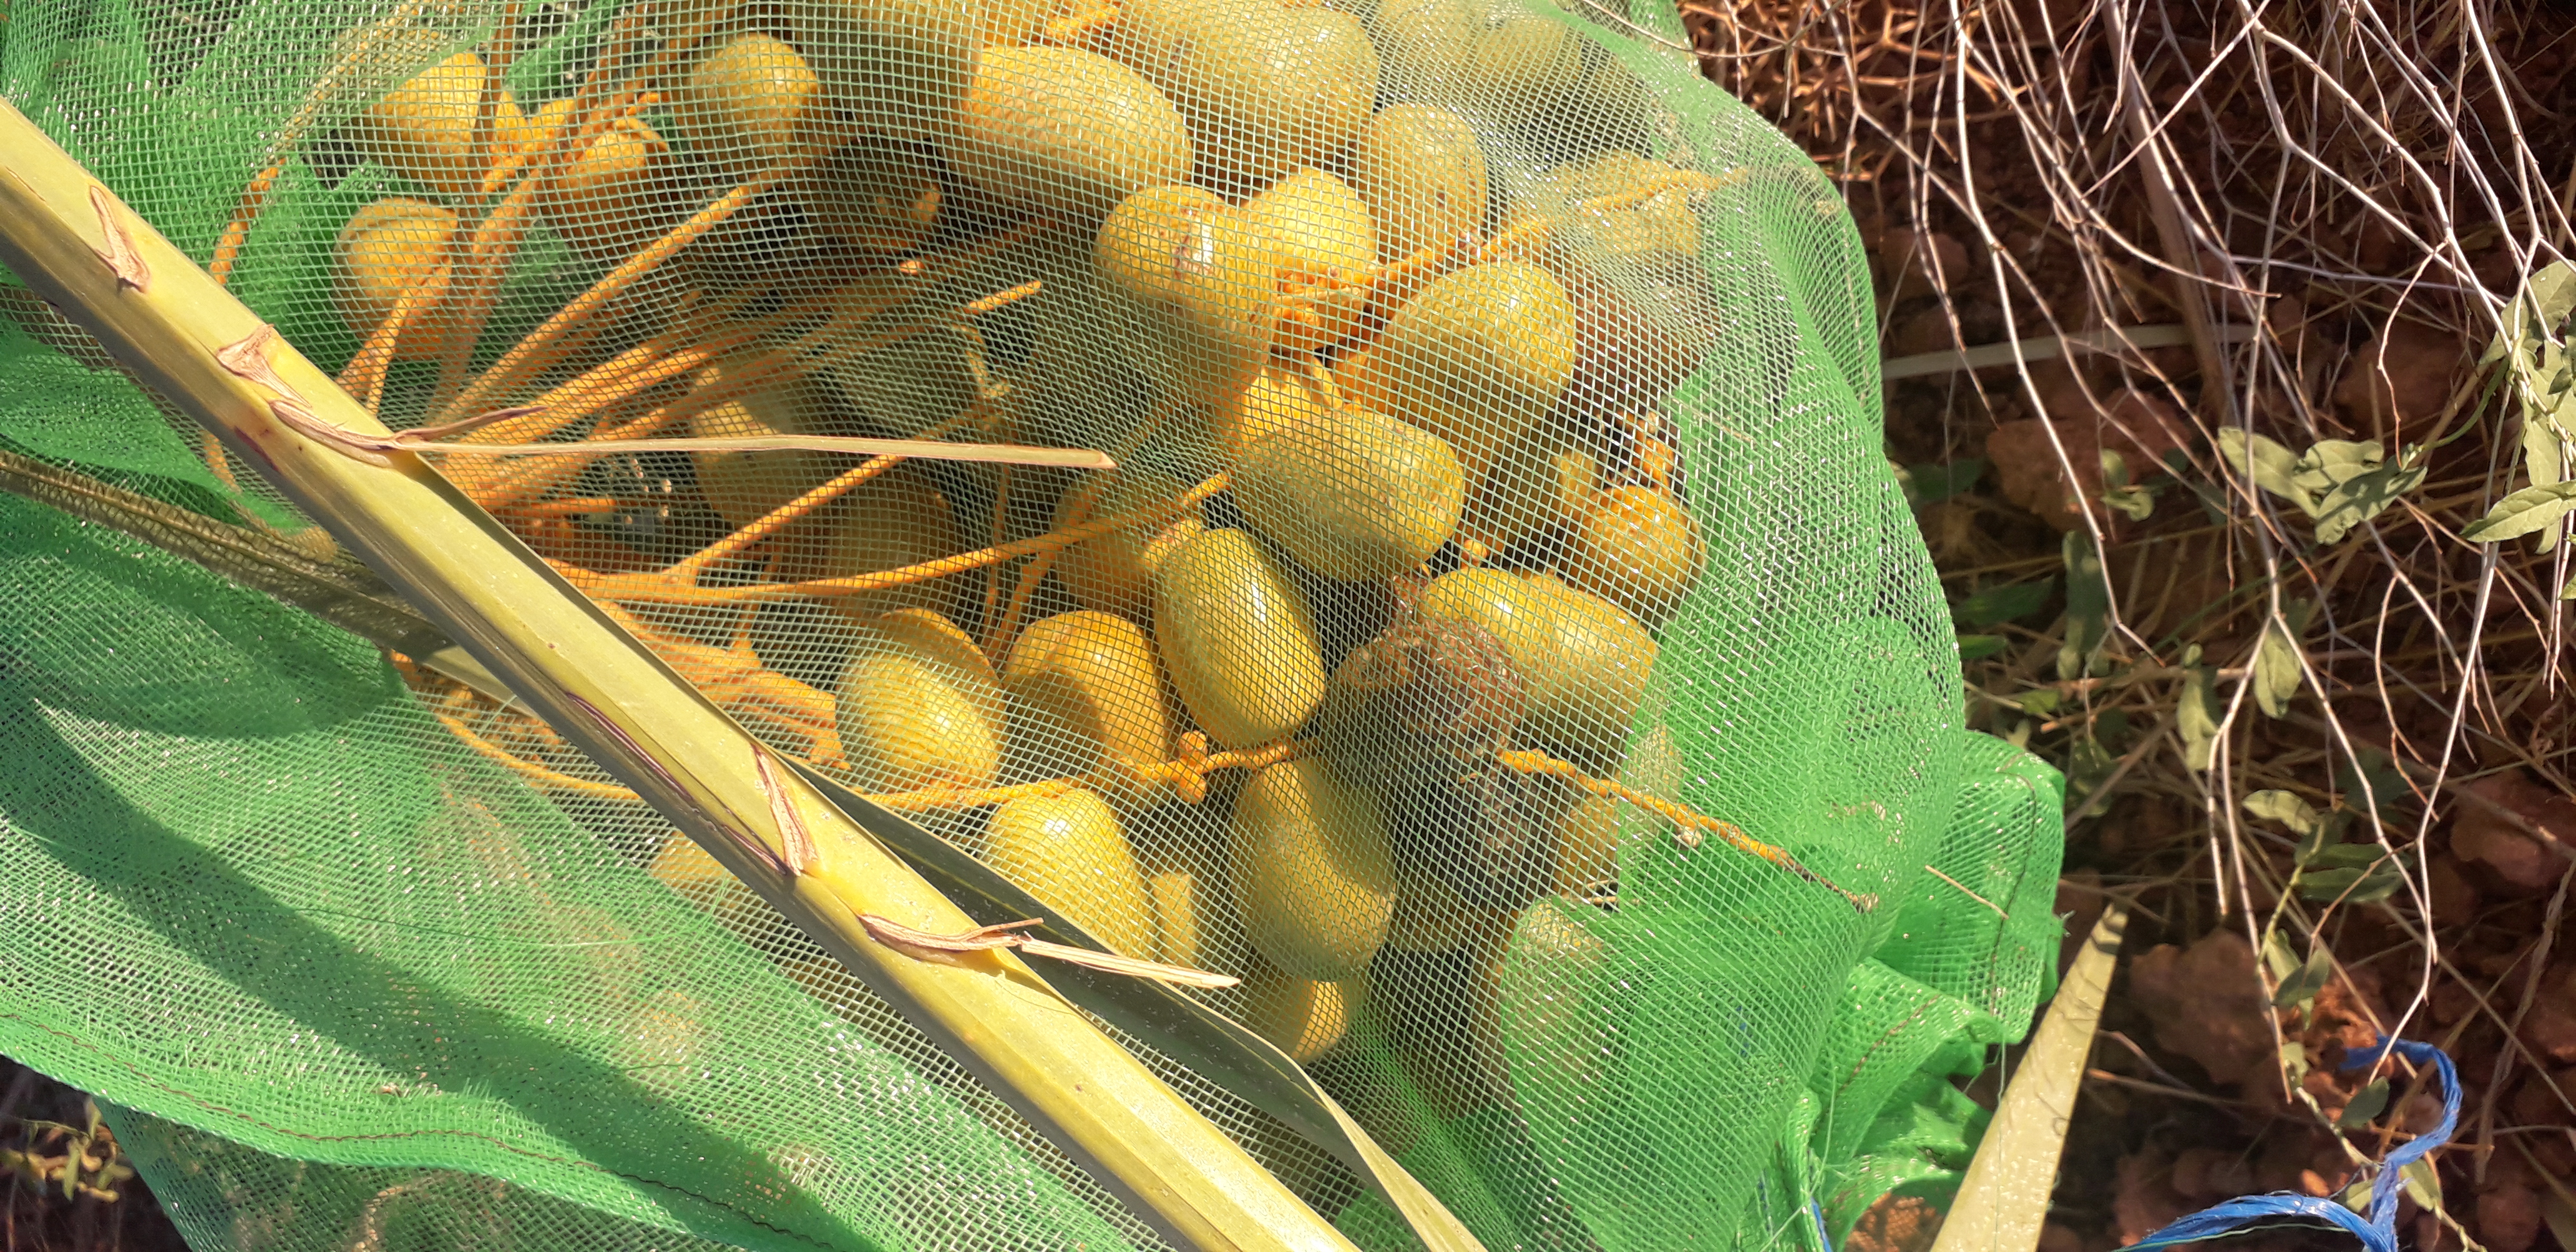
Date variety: Boufagous